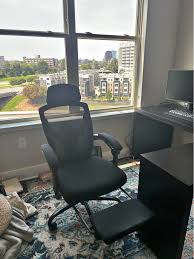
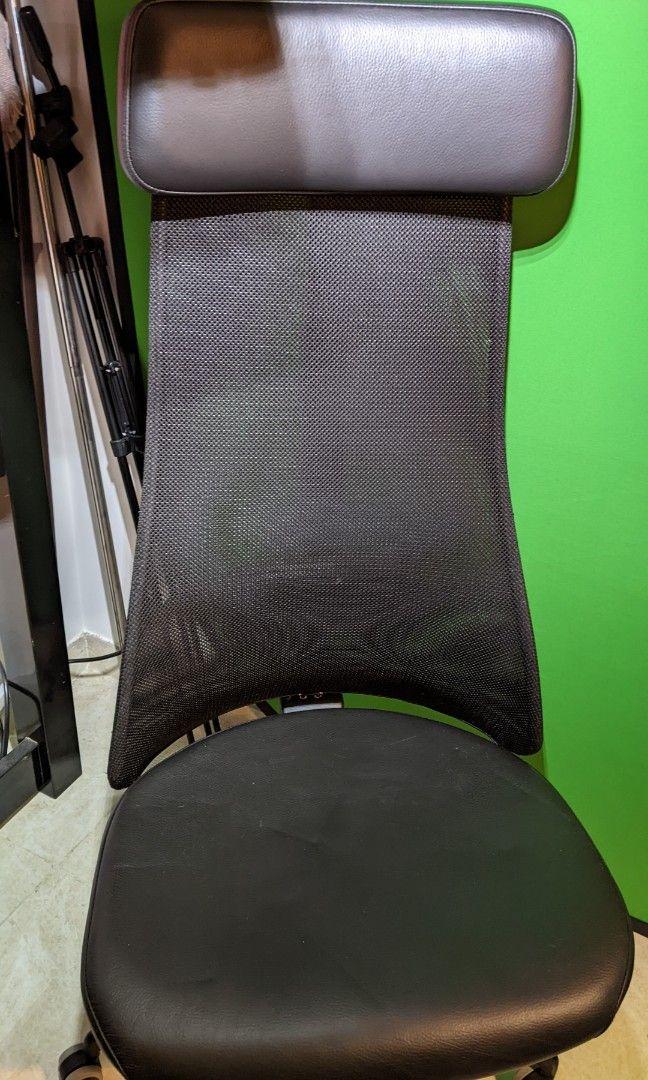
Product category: items_chair
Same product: no